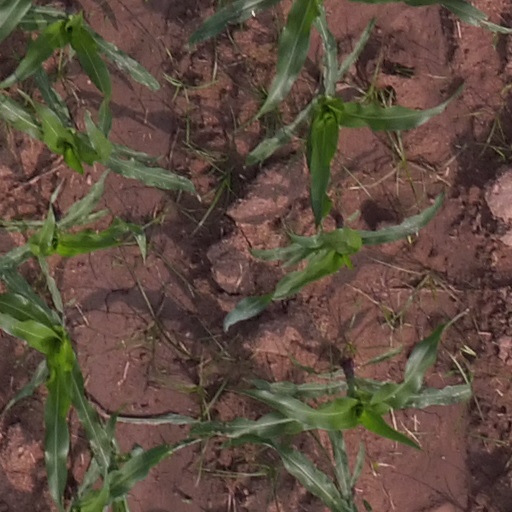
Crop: maize; corn